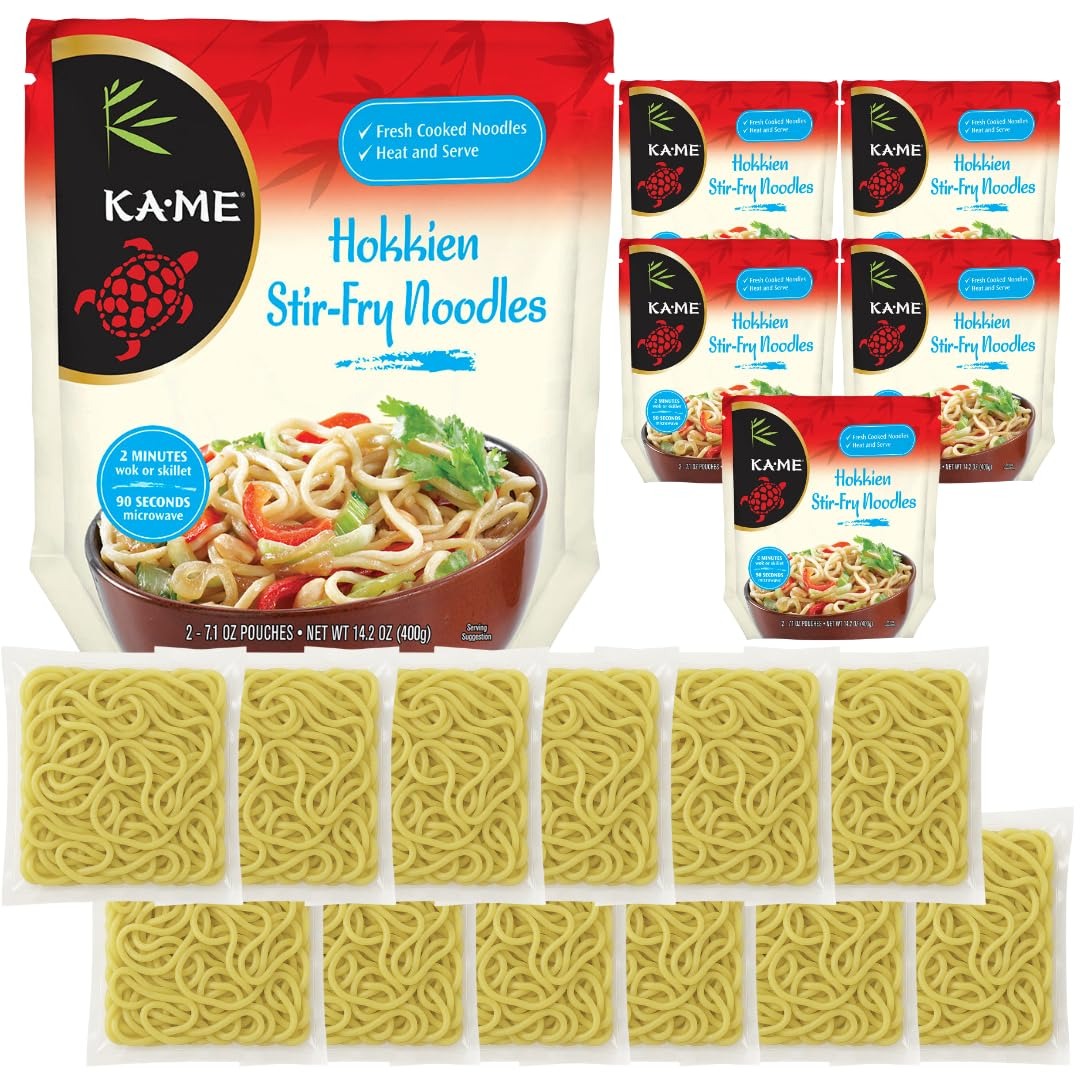
Item Name: KA-ME Hokkien Stir-Fry Noodles 14.2 oz (Pack of 6), Authentic Asian Ingredients and Flavors, Certified Gluten-Free, Made of Rice, Authentic, No Preservatives or MSG, Instant & Microwaveable, Ideal In A Stir-Fry, Salad Soup or Your Favorite Noodle Recipe and Many More
Bullet Point 1: GREAT TASTING SINCE 1970s: More than 50 years of heritage to deliver delicious foods and sauces.
Bullet Point 2: AUTHENTIC CHINESE NOODLES: Hokkien Stir-Fry Noodles originated in the Fujan province of South Eastern China. Our Hokkien Noodles are wheat-based noodles and are ideal in any stir-fry, salad or soup.
Bullet Point 3: COMPLETE MEAL KIT: This vegan friendly meal comes with toppings, sauce and authentic Hokkien stir fry noodles.
Bullet Point 4: EASY TO PREPARE: Ready in 2 minutes. Microwaveable container is reusable, recyclable and BPA-free.
Bullet Point 5: SHELF STABLE: Can enjoy noodles for up to 5 months after arrival.
Value: 96.0
Unit: Ounce

Price: 24.74